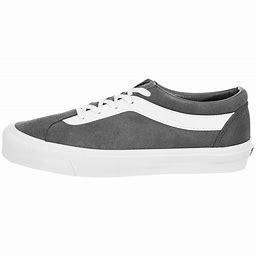
Brand: Vans
Model: Bold NI